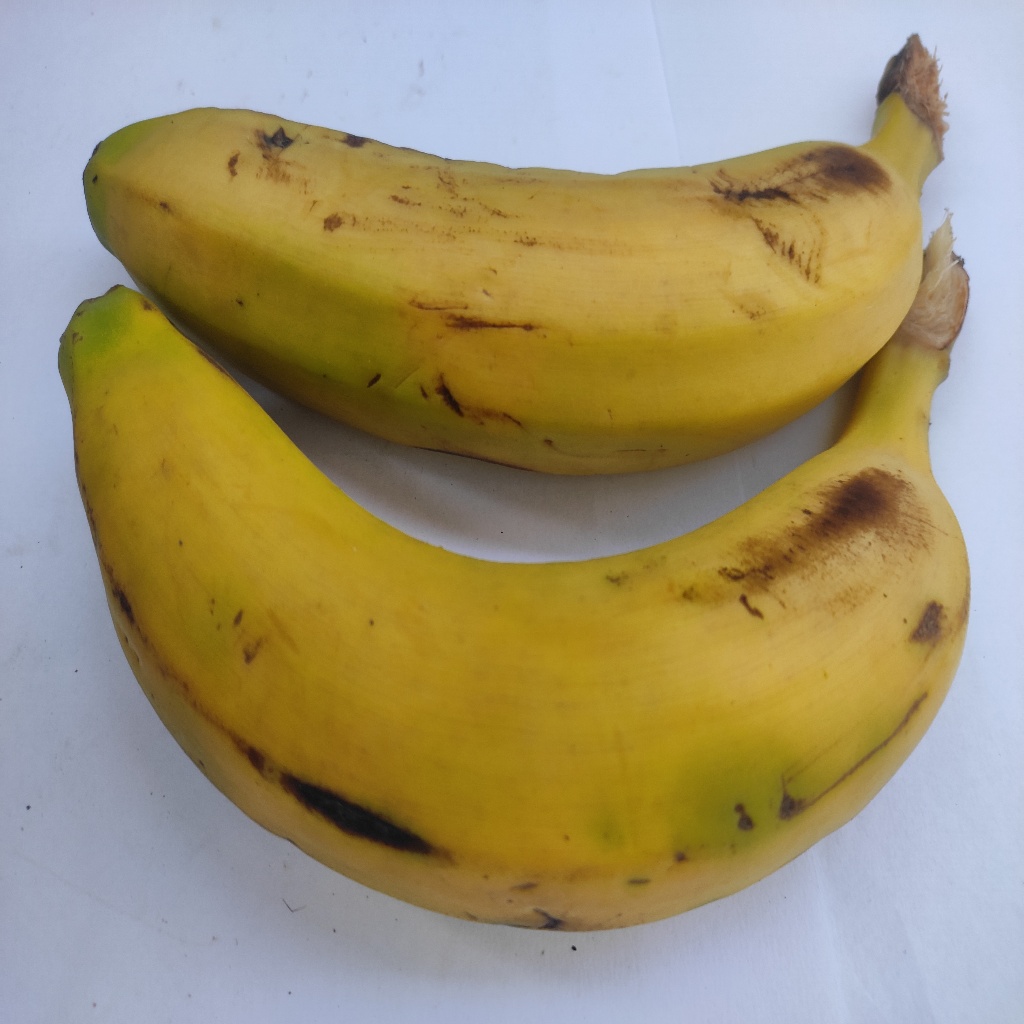
Crop: banana
Quality class: Class_A